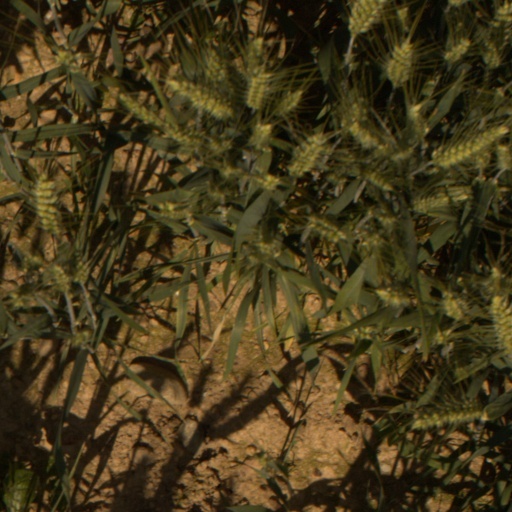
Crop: wheat